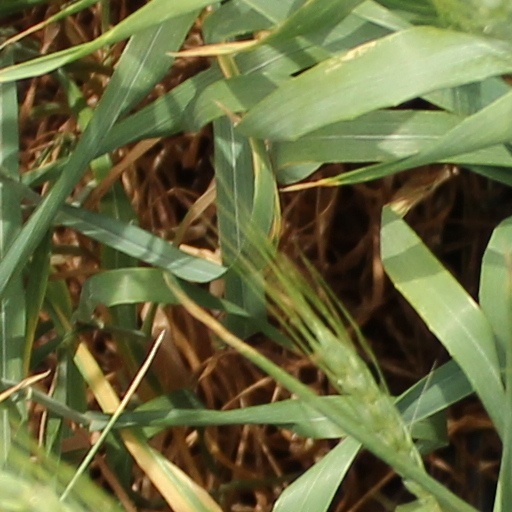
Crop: wheat